Robert Hood Saunders

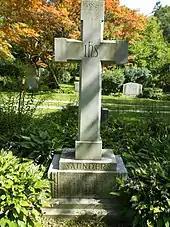
Gravestone in Mt. Pleasant Cemetery

As mayor, he was nicknamed "Grassroots Bob," for his down-to-earth style. A native of Toronto, he was a champion of the Toronto subway and fought to remove slums. In 1946, Saunders was inspired by an elementary school traffic safety program in Detroit. Saunders worked to start a program in Toronto, and the result was the Elmer the Safety Elephant program.